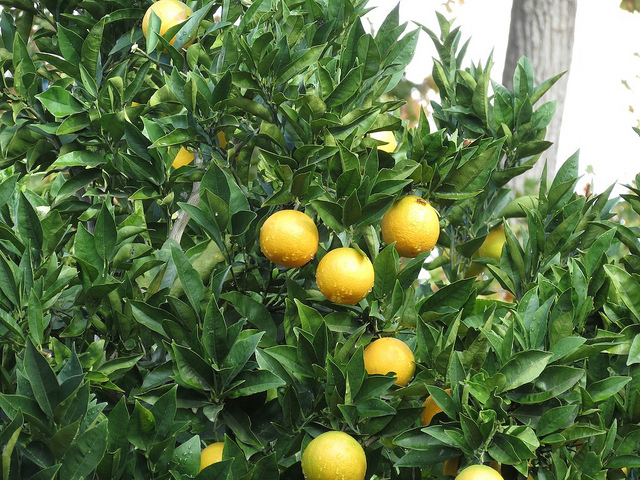
user: Given an image and a question. Answer the question in a short answer. Question: What type of fruit is this? Short Answer:
assistant: lemon